Ray Hicks

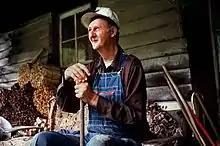
Hicks in 1983

Lenard Ray Hicks (August 29, 1922 – April 20, 2003) was an Appalachian storyteller who lived his entire life on Beech Mountain, North Carolina. He was particularly known for the telling of Jack Tales.